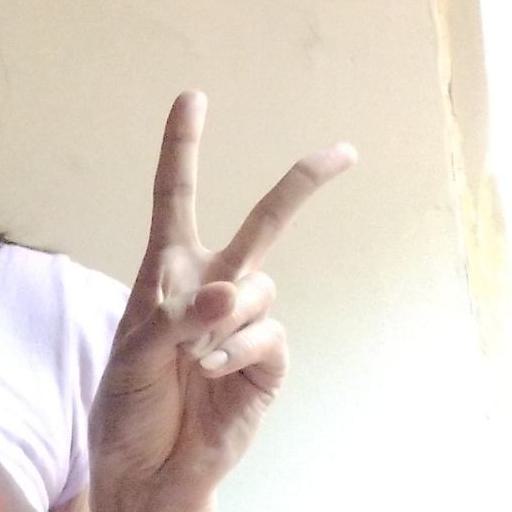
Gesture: peace